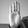
ASL letter: B